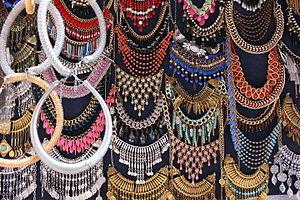
L'Égypte, en forme longue la république arabe d'Égypte / jumhuriyat misr al arabiya, est un pays se trouvant en Afrique du Nord-Est et, pour la péninsule du Sinaï, en Asie de l'Ouest. Située sur la côte sud de la Méditerranée orientale, le bassin Levantin, l'actuelle Égypte occupe l'espace géographique qui fut autrefois celui de l'Égypte antique.